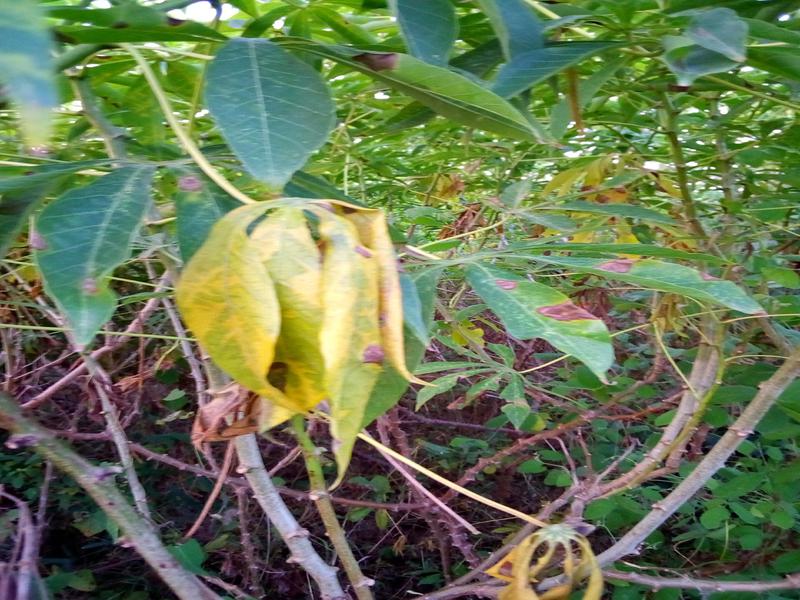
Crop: cassava
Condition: brown_streak_disease